Constantina Pițigoi

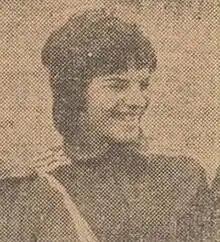
Constantina Pițigoi

Constantina Pițigoi (born 25 June 1946) is a former Romanian handball player who competed in the 1976 Summer Olympics.